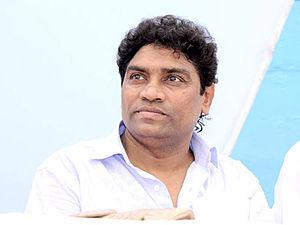
John Rao, dit Johnny Lever, est un acteur indien très réputé pour ses prestations dans des rôles comiques.